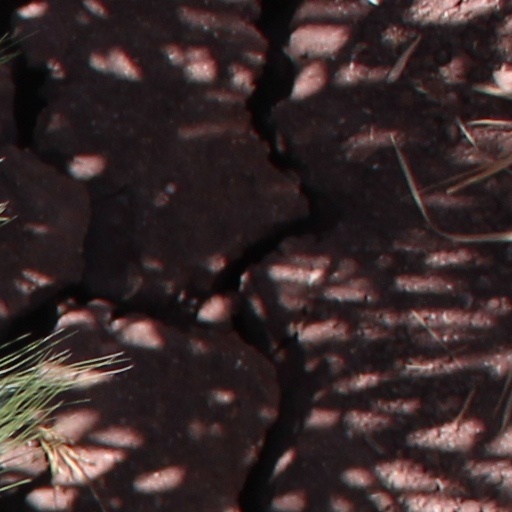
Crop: wheat